Elis Fischer

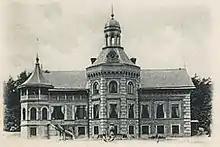
Edsby Castle

In 1864, Fischer married Hildur Fredrika Abenius (1843–1926), whose father was Carl Fredrik Abenius. They had children and lived at Edsby Castle, north of Stockholm. Fischer had it built as a castle-like building.